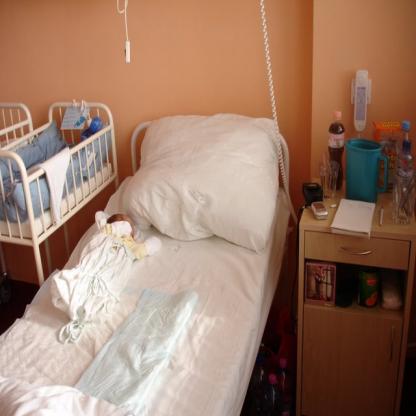
Scene: Indoor